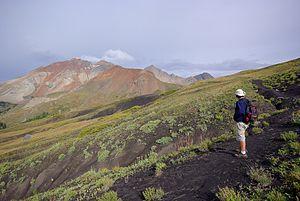
La Lizard Head Wilderness est une aire protégée américaine située dans les comtés de Dolores et de San Miguel, au Colorado. Fondée en 1980, elle protège 168,0 km² dans la forêt nationale de San Juan et la forêt nationale d'Uncompahgre.